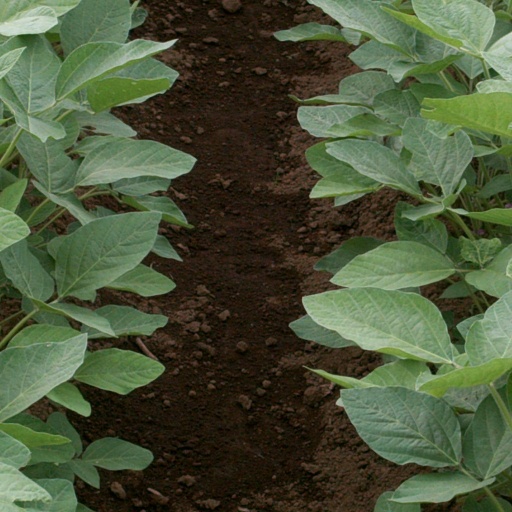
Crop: soybean